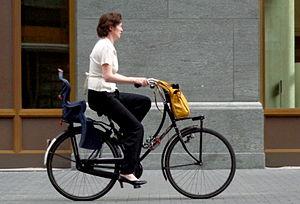
Vélo au centre-ville de la Haye